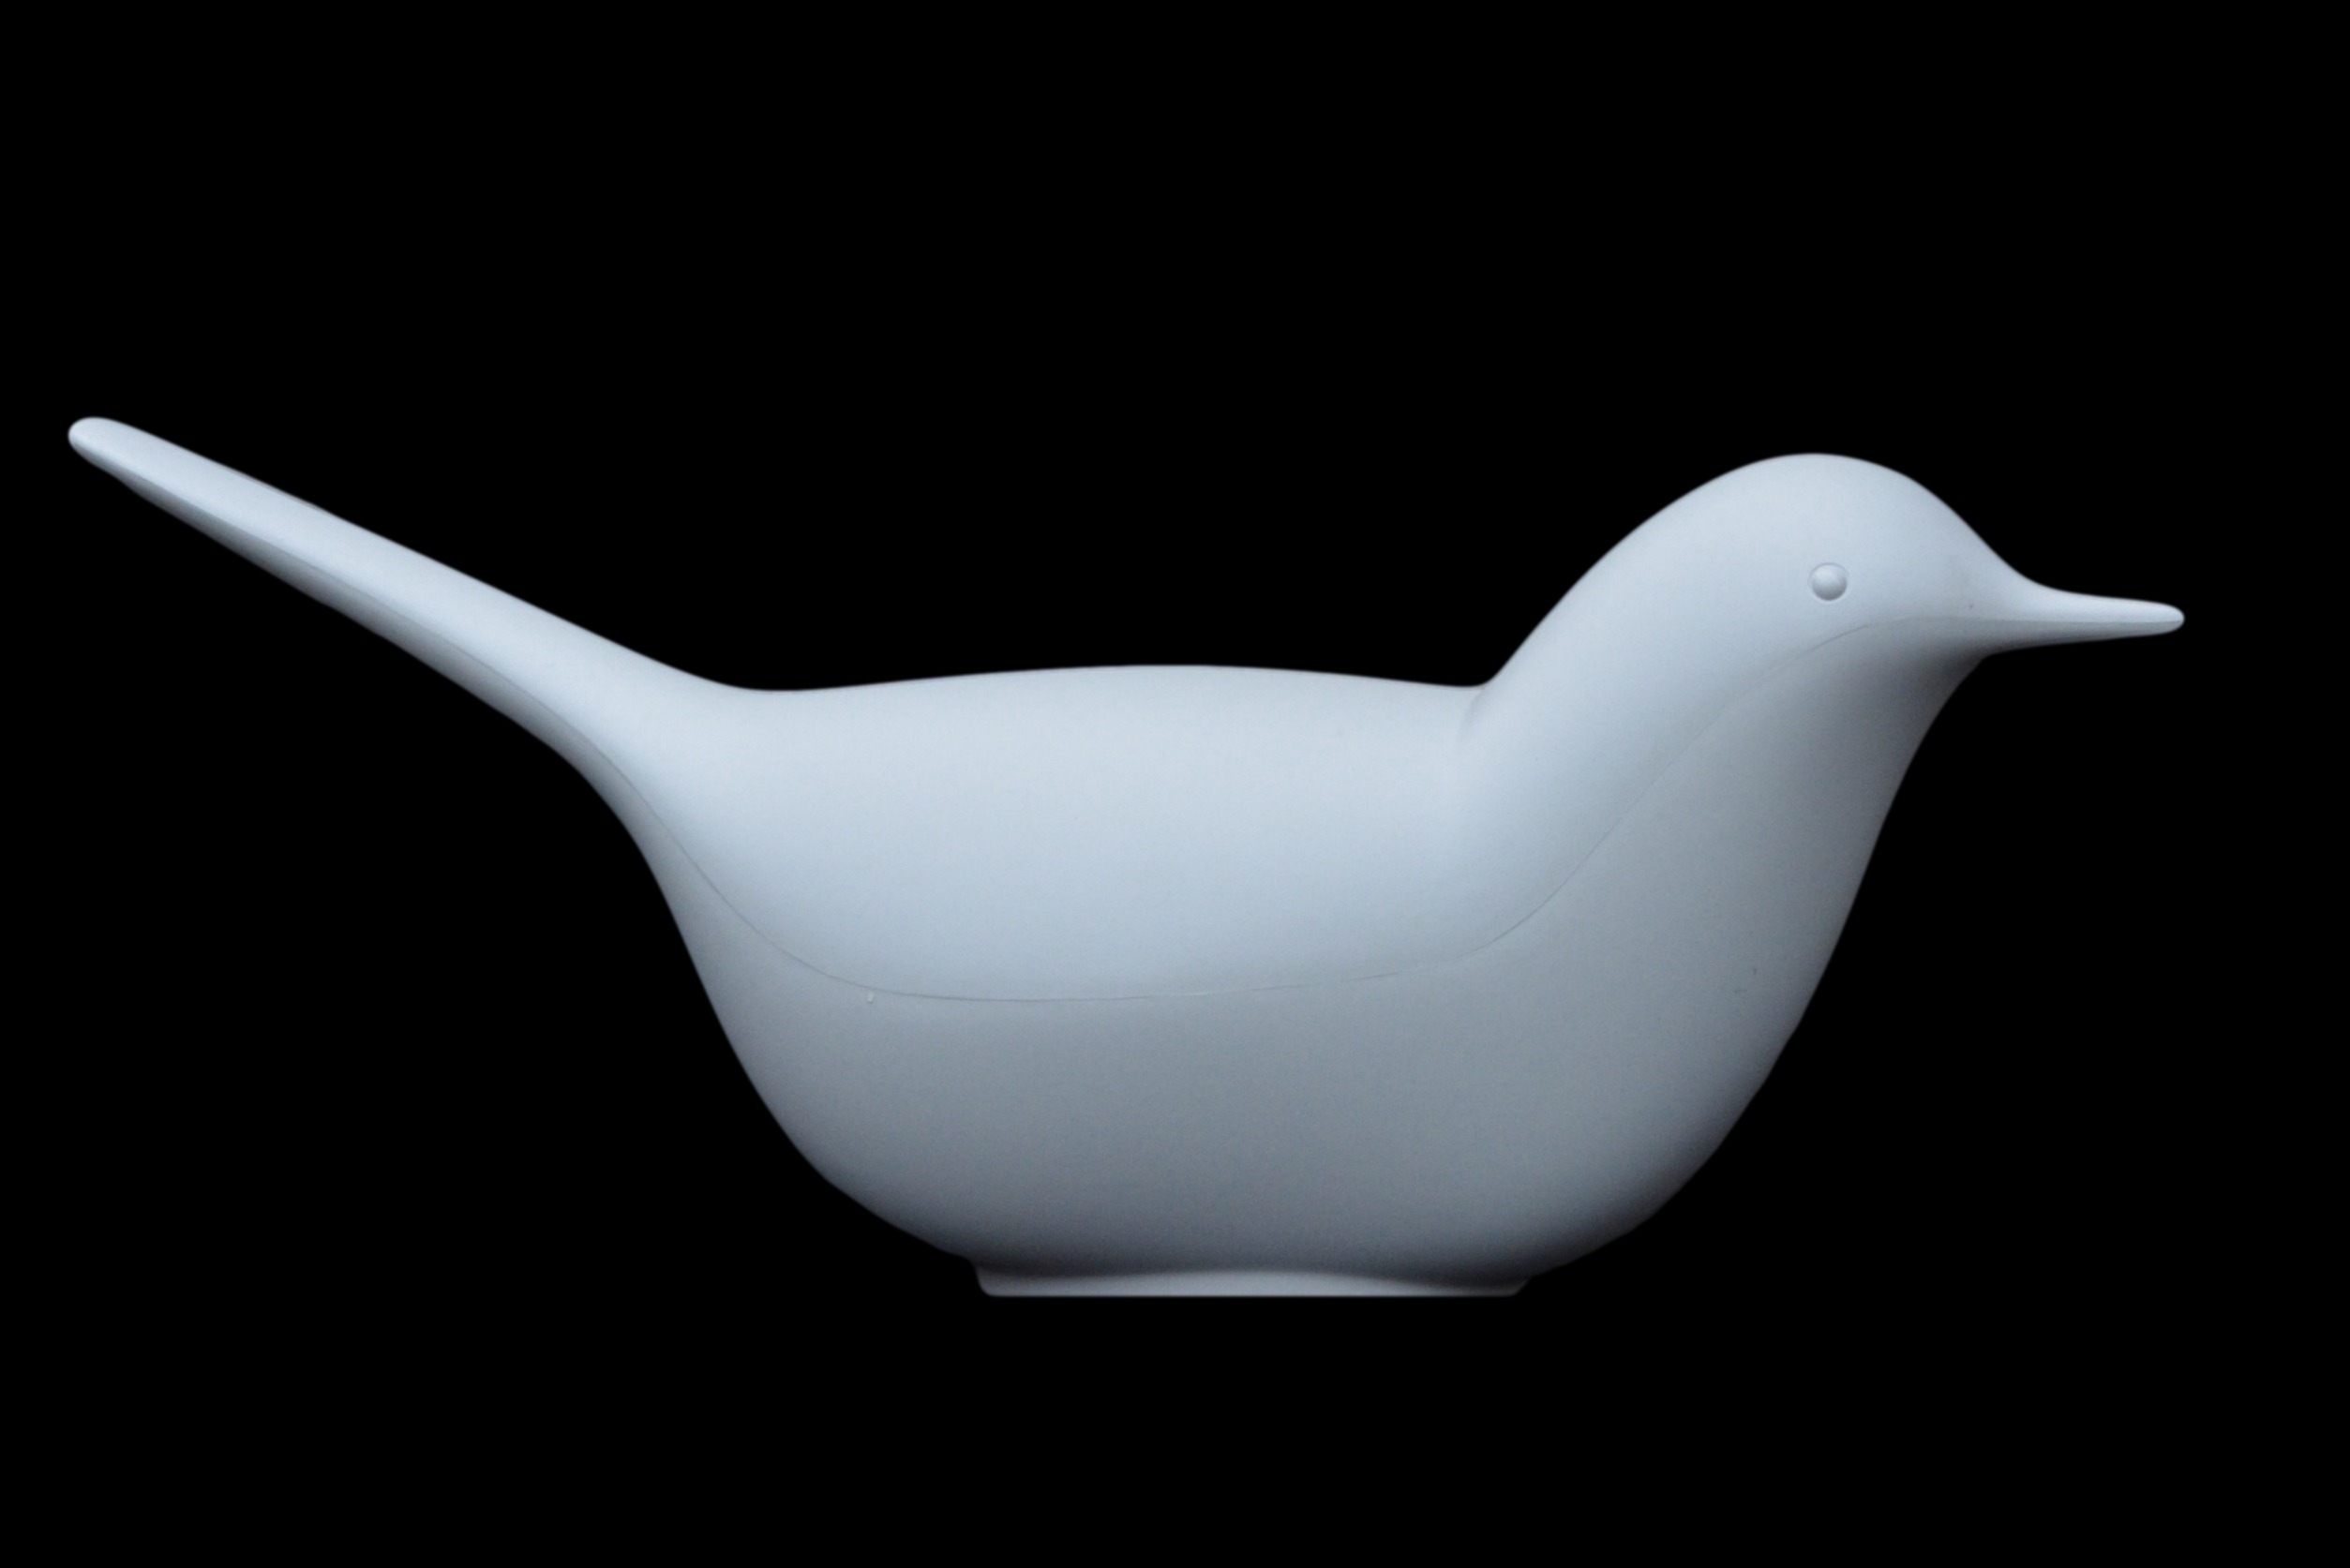
bird, wing, decoration, ceramic, black white, art, design, image